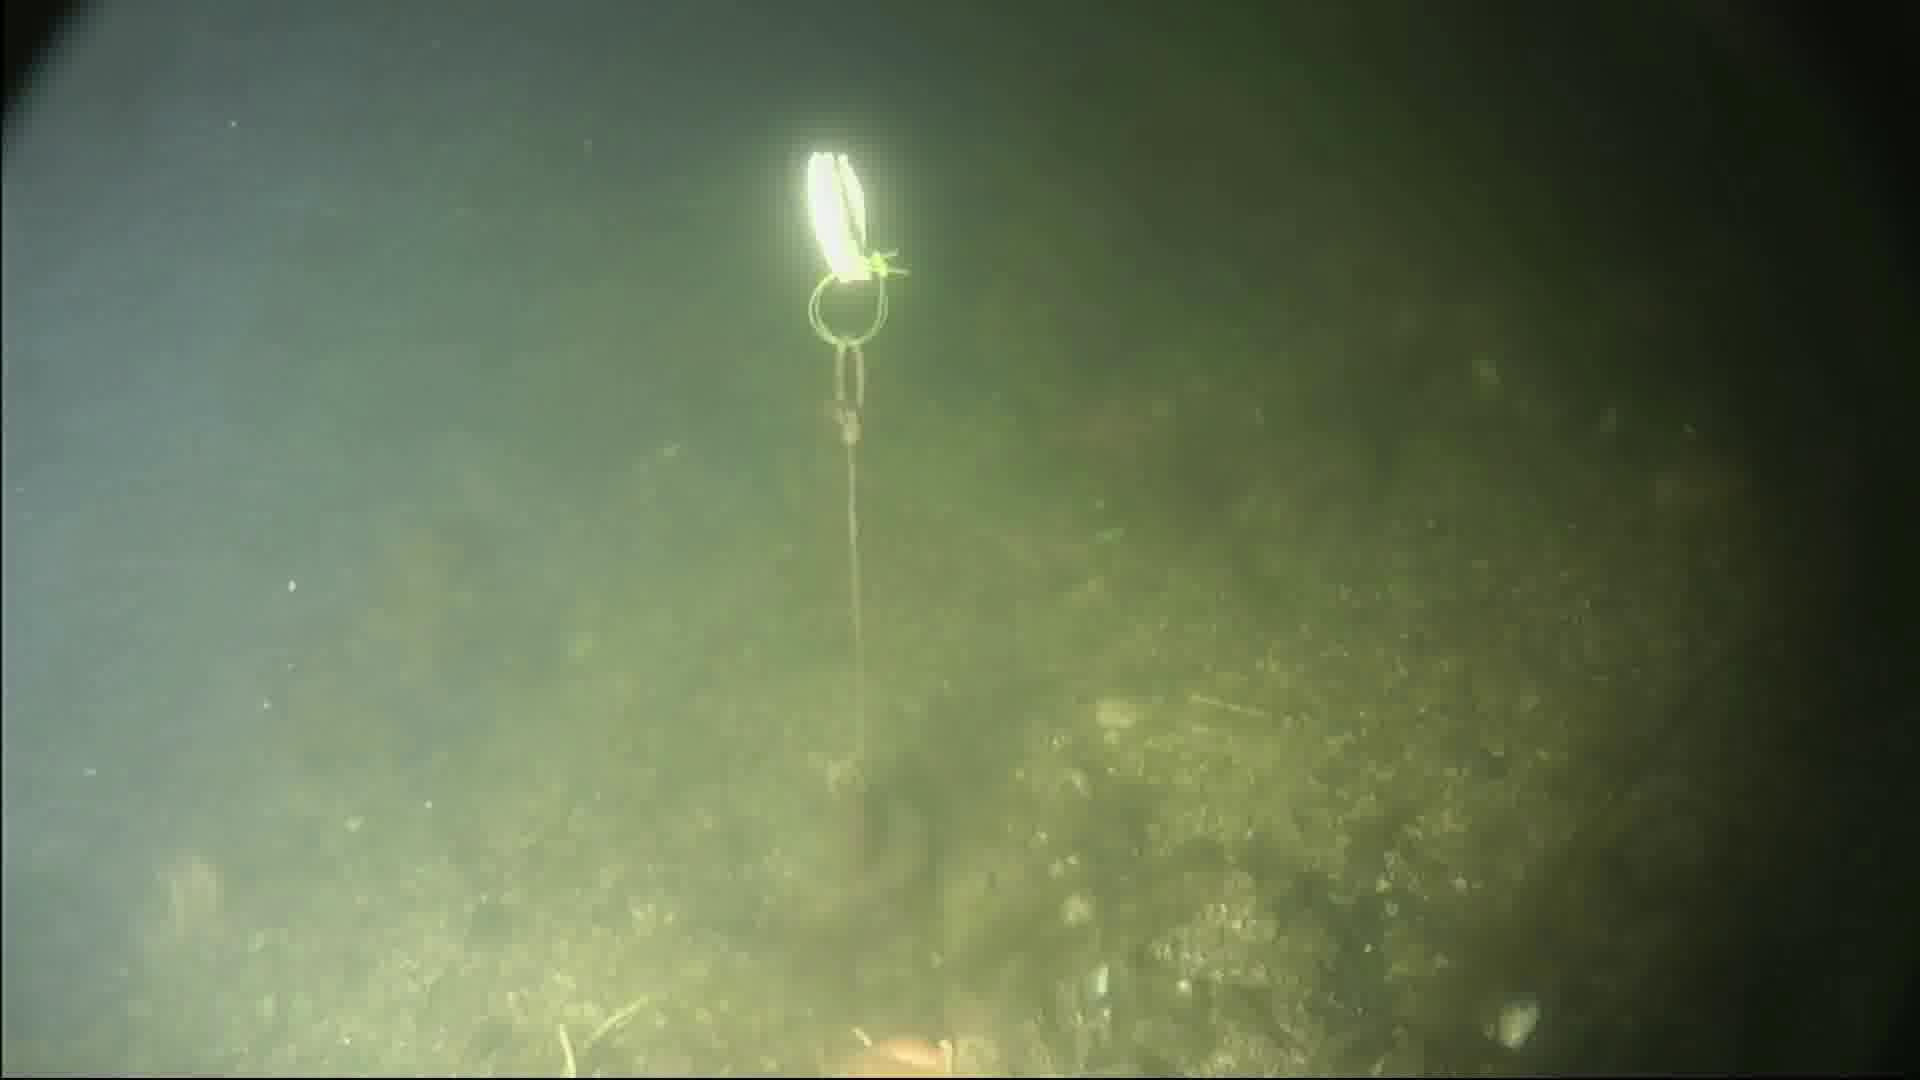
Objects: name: starfish